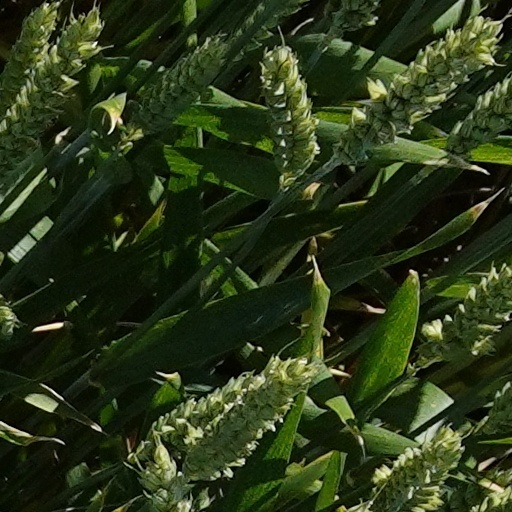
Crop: wheat